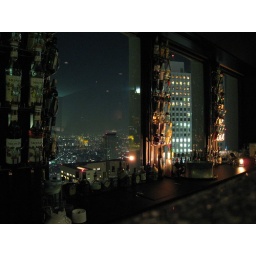
This photo is from a bar in the Keio Plaza Hotel on the 45th floor